The Land of Heart's Desire

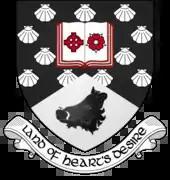
"Land of Heart's Desire" inscribed on County Sligo's coat of arms

The play's title is included on the coat of arms of County Sligo, Ireland; where the play is set. The county featured in many of his earlier works and, in accordance with his wishes, Yeats was re-buried in 1948 at Drumcliff, a village overlooked by Ben Bulben.